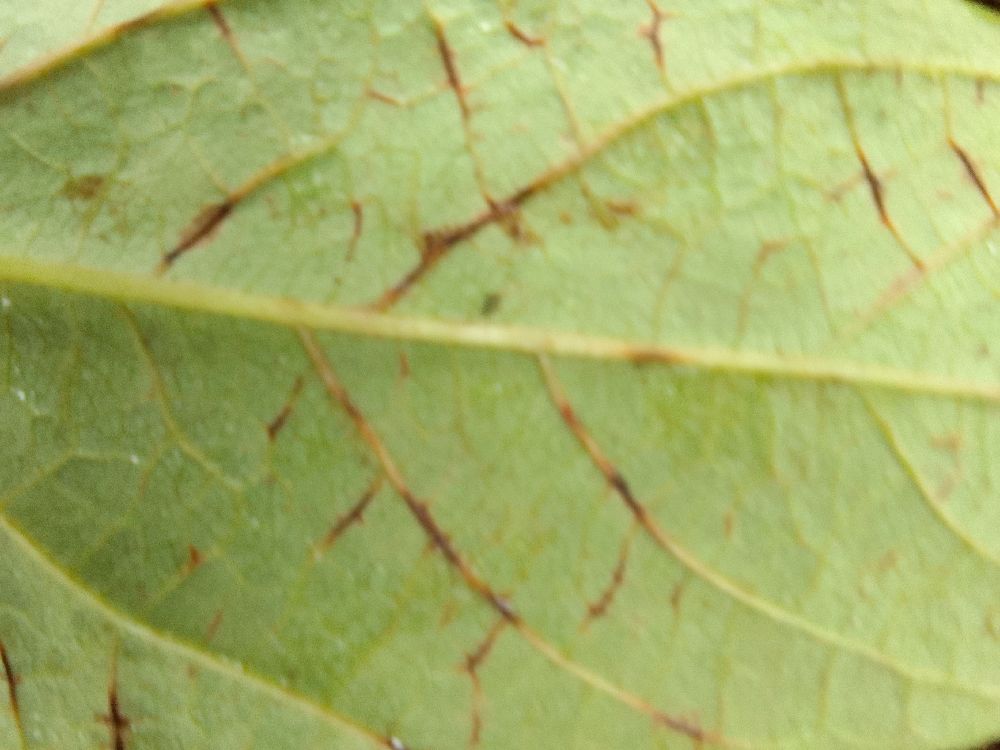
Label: anthracnose